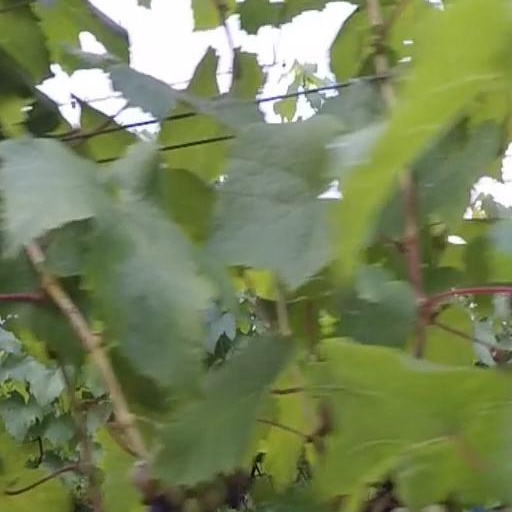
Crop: grape